Best Sex I've Ever Had

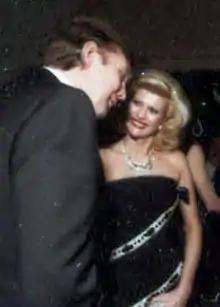
Donald and Ivana in 1985

At the time of the publication of the headline in 1990, the American businessman and property developer Donald Trump had been married to the Czech model Ivana Trump (née Zelníčková) since 1977. In December 1989, while on a family skiing holiday in Aspen, Colorado, Ivana and Marla Maples had encountered each other for the first time. Trump had secretly arranged for Maples, his mistress, to be present in Aspen at the time of his family's holiday. A February 11 article by Liz Smith in the "New York Daily News" had reported that Donald and Ivana Trump were no longer together.